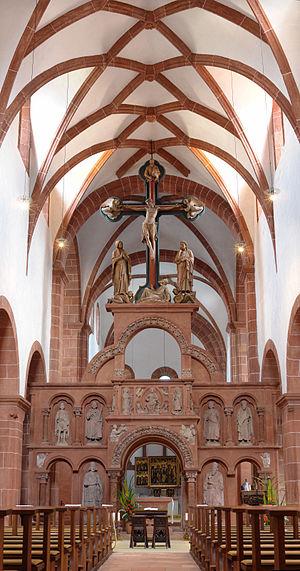
Dans une église, le jubé est une tribune formant clôture de pierre ou de bois séparant le chœur liturgique de la nef. Il tient son nom du premier mot de la formule latine « jube, domine, benedicere » qu'employait le lecteur avant les leçons de Matines. En Belgique francophone et au Québec, le mot « jubé » est également utilisé pour désigner la tribune d'orgue située dans le fond de la nef.
Le prieuré de Wechselburg, appelé auparavant abbaye de Zschillen, est un prieuré bénédictin à Wechselburg, dans le Land de Saxe et le diocèse de Dresde-Meissen.